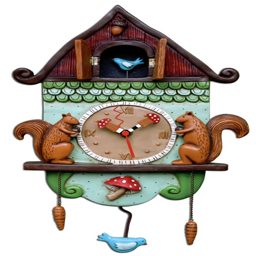
i want this great clock designed by person !